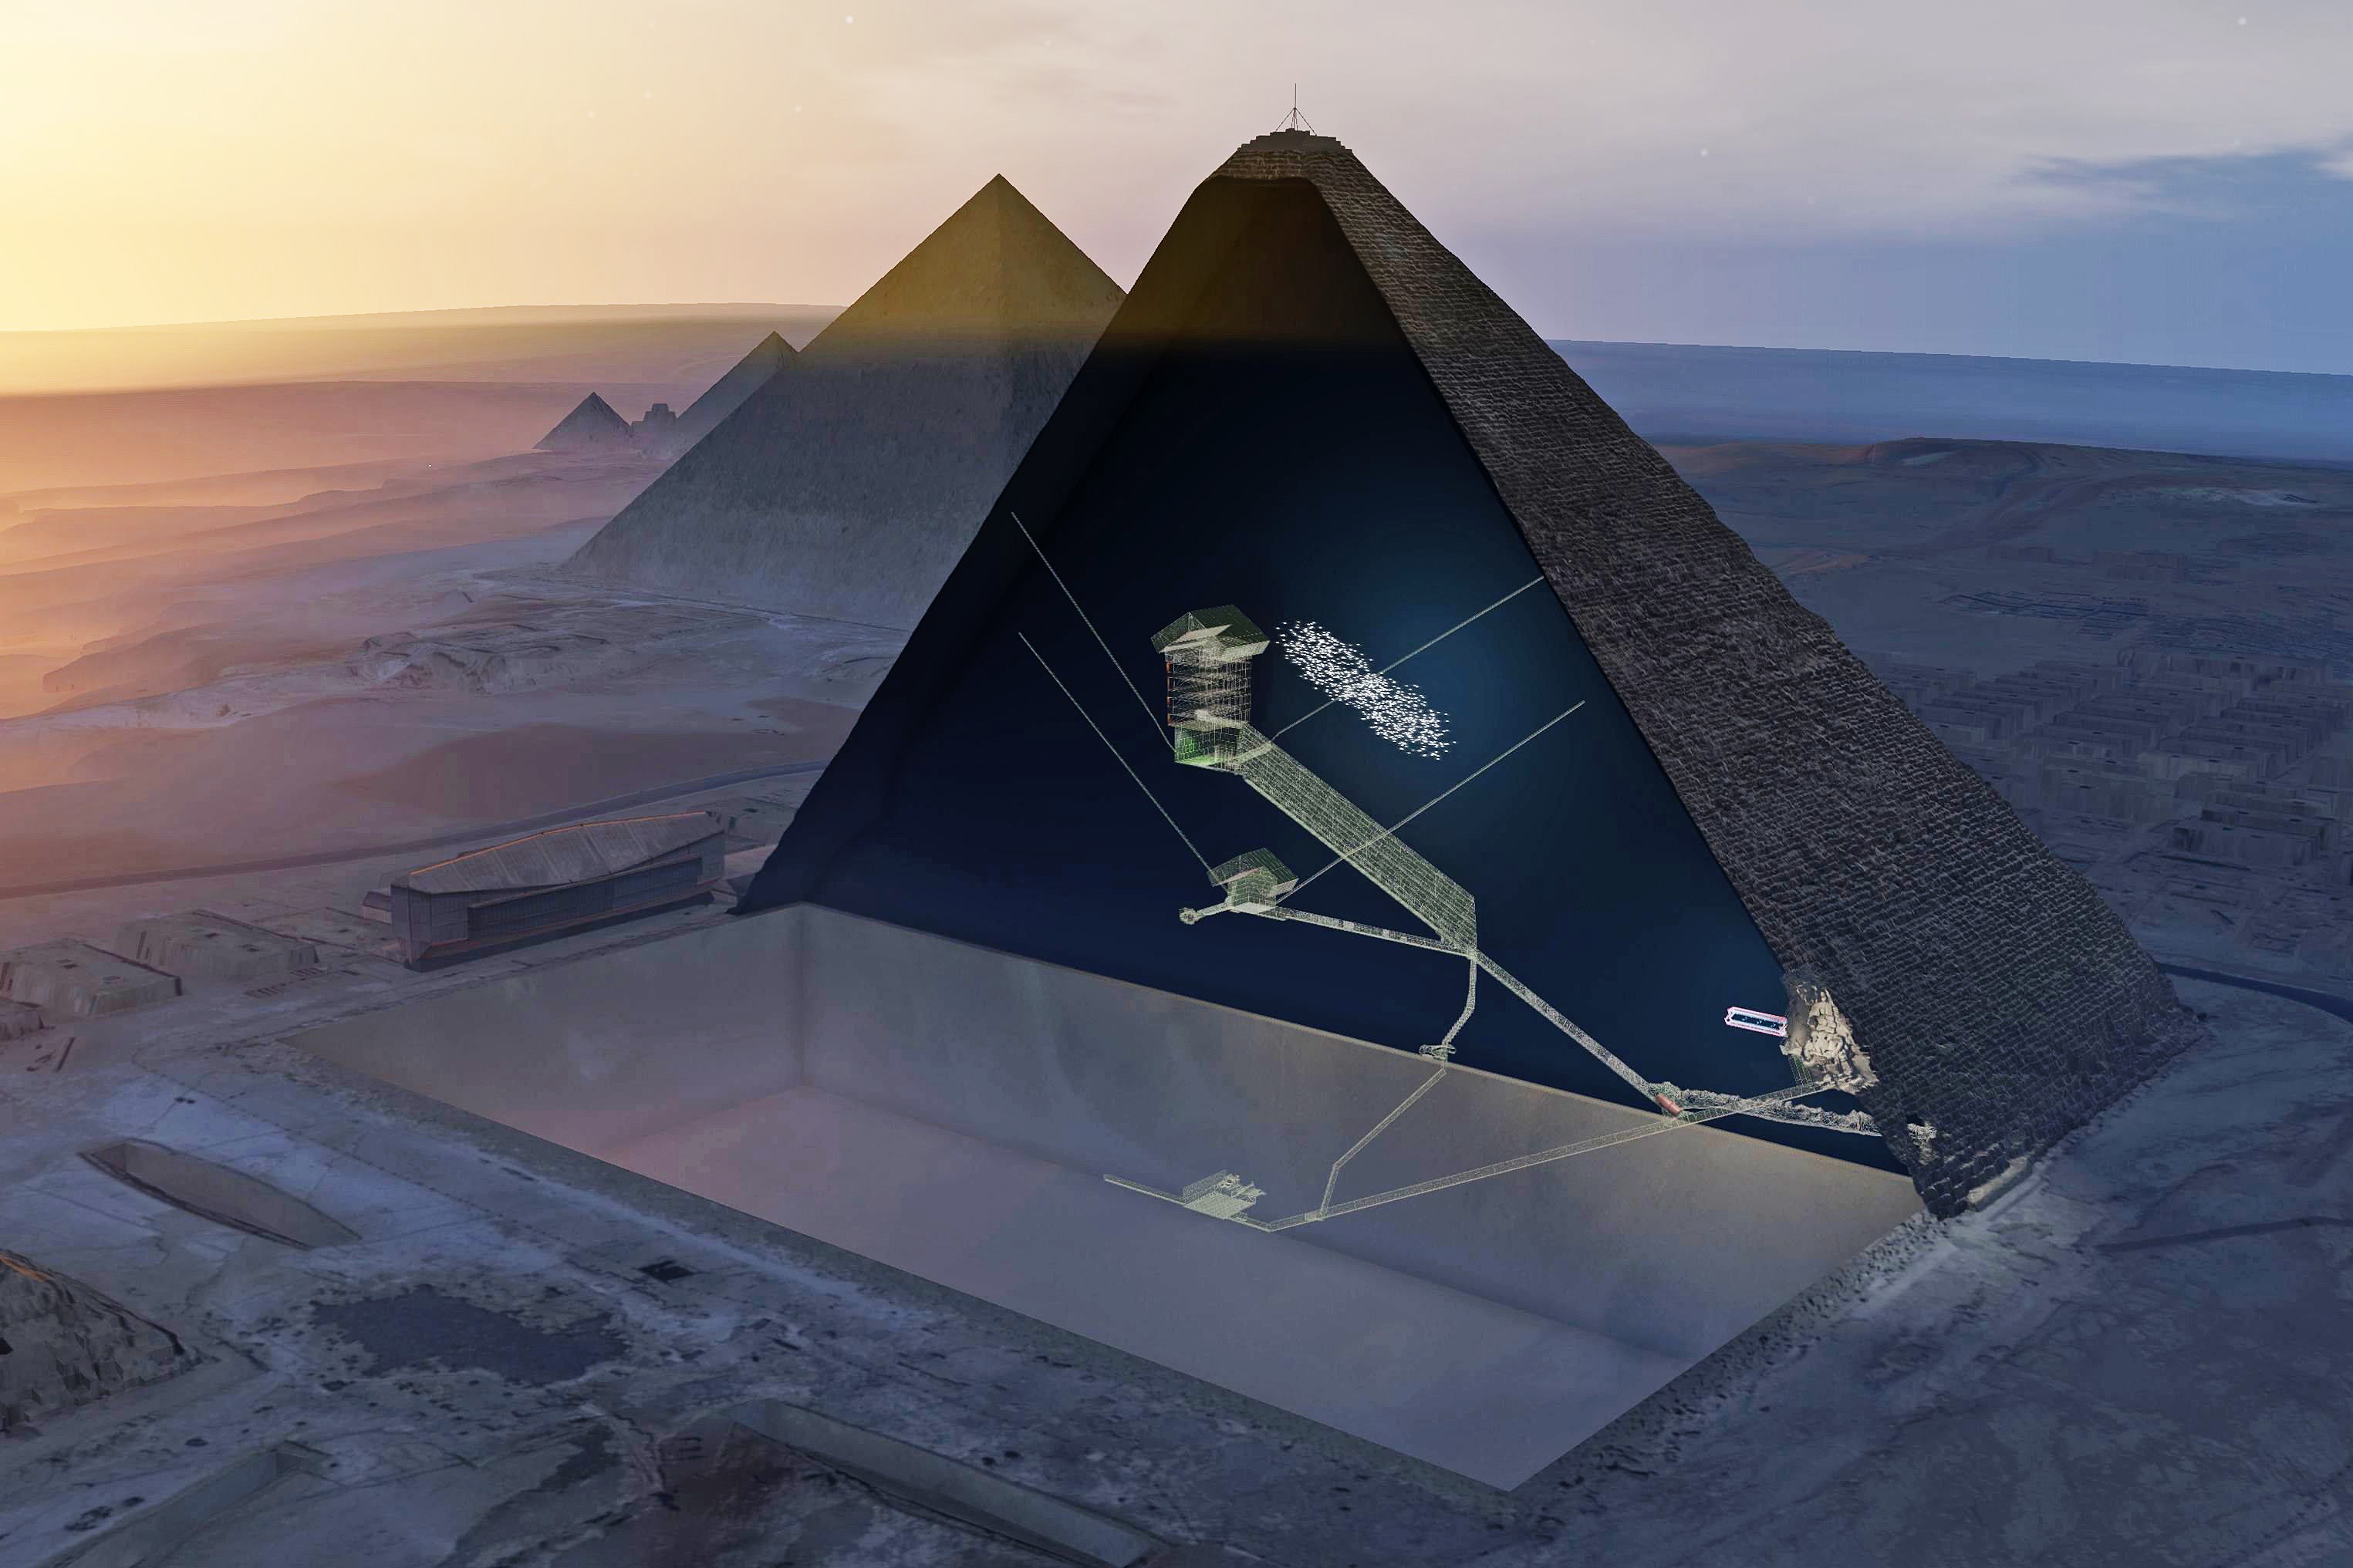
Landmark: Pyramids of Giza